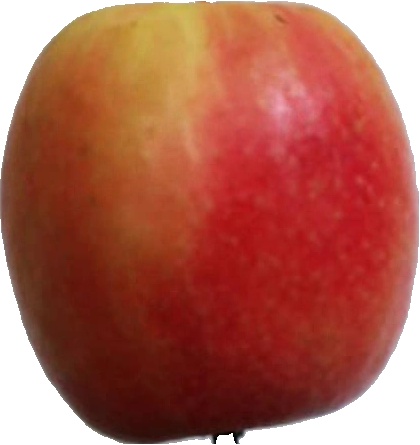
Label: apple_pink_lady_1